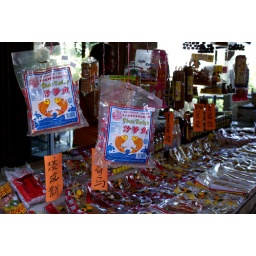
Satay fish in a bag